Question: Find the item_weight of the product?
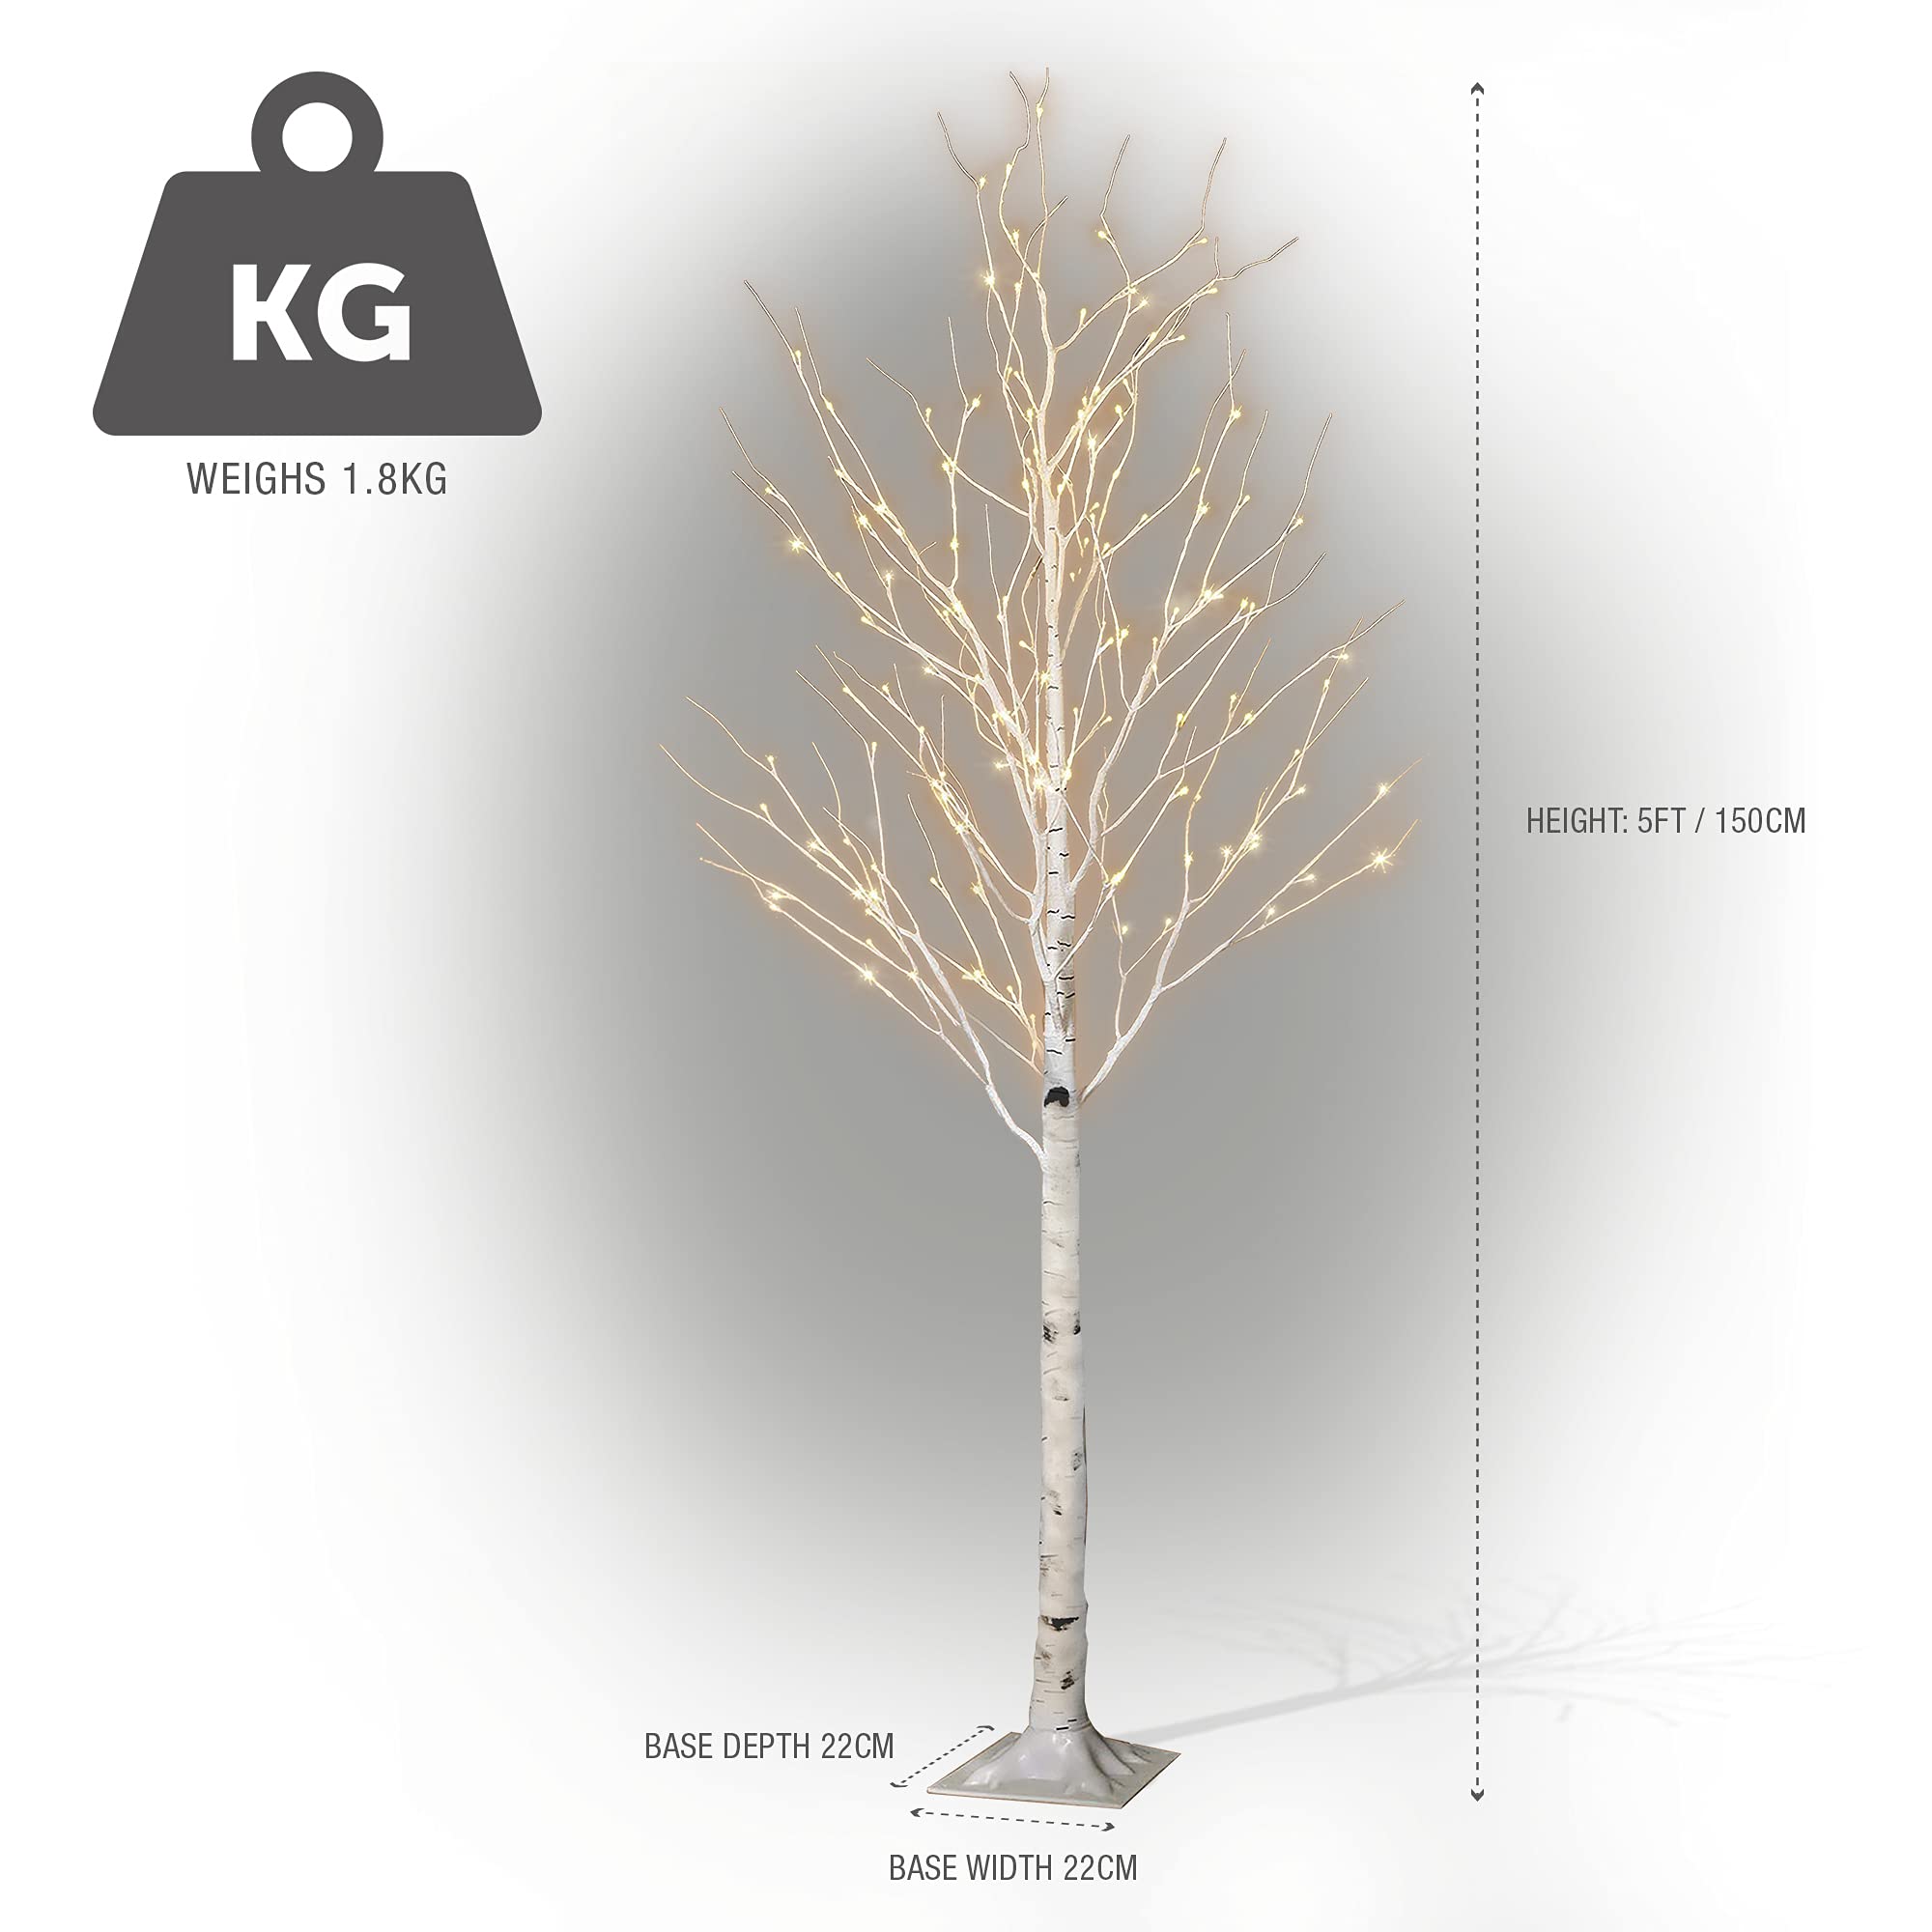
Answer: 1.8 kilogram